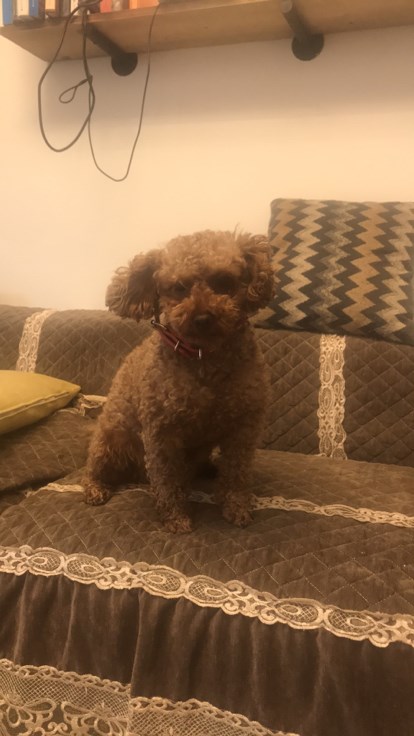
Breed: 7449-n000128-teddy